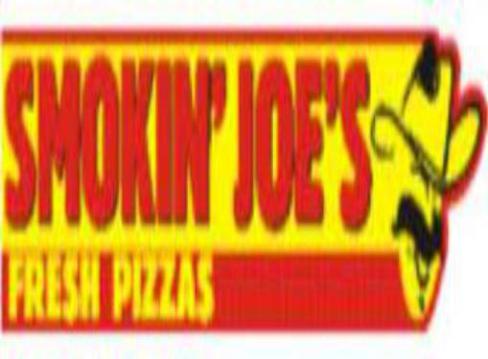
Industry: Food